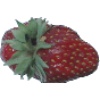
Label: Strawberry Wedge 1